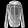
Label: Coat